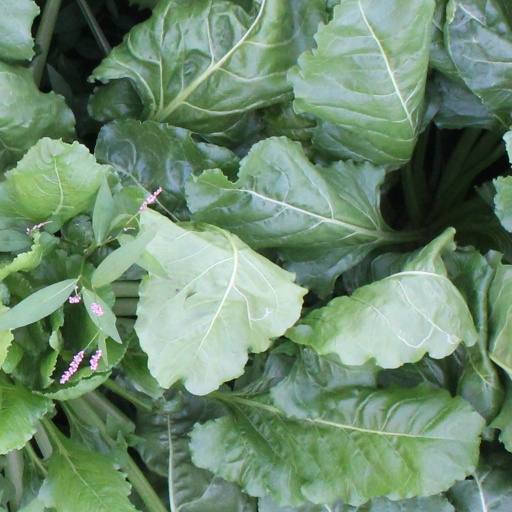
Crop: sugar beet